Allen Tupper True

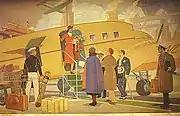
"Airplane Travel", 1937, one of two murals made for the Brown Palace Hotel, in Denver, Colorado

In 1931 True began discussing creating a series of transportation themed murals with Charles Boettcher, then the owner of the Brown Palace Hotel in Denver. However True was having a difficult time finding a space to work in, but eventually found a studio that he could use in the Corcoran School of Art in Washington D.C., where he had studied years earlier. It was while doing these works that he discovered that he was allergic to turpentine, and this allowed him to clear up a long-standing skin problem that he had suffered from for many years by never painting with oils again. His two murals, "Stagecoach Travel" and "Airplane Travel", were installed in 1937.